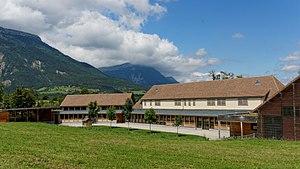
Le groupe scolaire Antoine de Ville à Clelles
Clelles est une commune française située, géographiquement dans le Trièves, administrativement dans le département de l'Isère, en région Auvergne-Rhône-Alpes et, autrefois rattachée à l'ancienne province du Dauphiné.